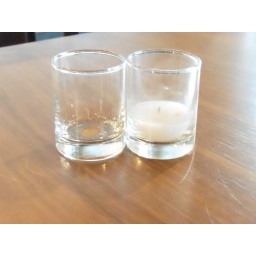
I have around 90 green tea light holders accompanied by used clear glass tea light holders.